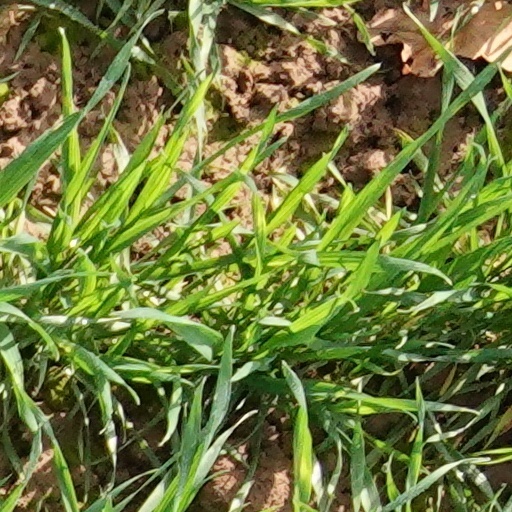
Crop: wheat